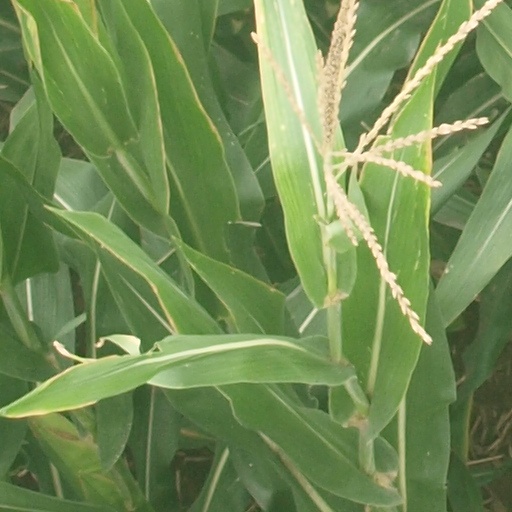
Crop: maize; corn